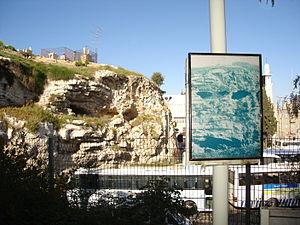
Le Calvaire de Gordon est situé à Jérusalem, en dehors des murs de la ville antique et à proximité de la Porte de Damas au-dessus de la « falaise du crâne ». Depuis la fin du XIXᵉ siècle ce lieu est considéré par certains comme celui où Jésus fut crucifié, en opposition au site traditionnel du Golgotha, dont la légende dit qu'il a été identifié au IVᵉ siècle à la demande d'Hélène la mère de l'empereur Constantin Iᵉʳ.